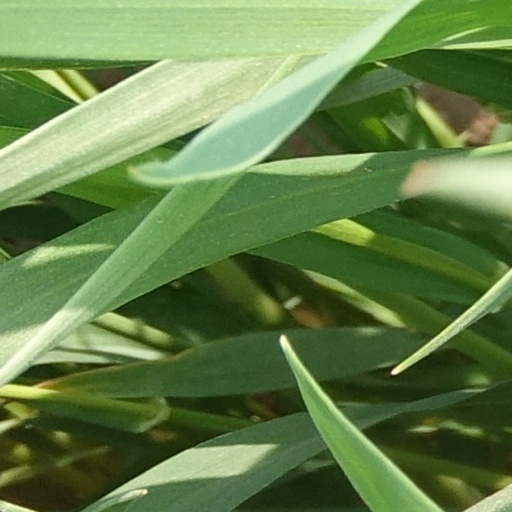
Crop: wheat